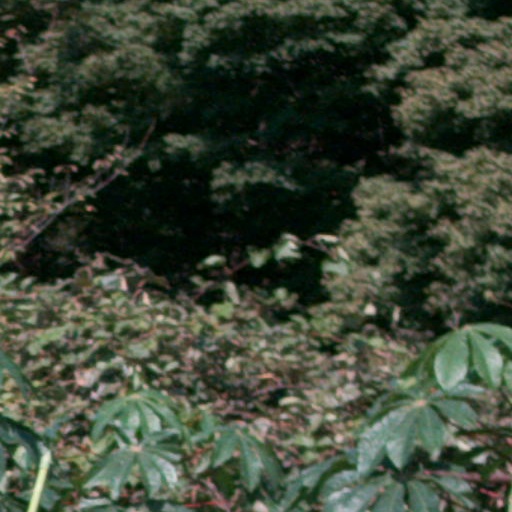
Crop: cassava